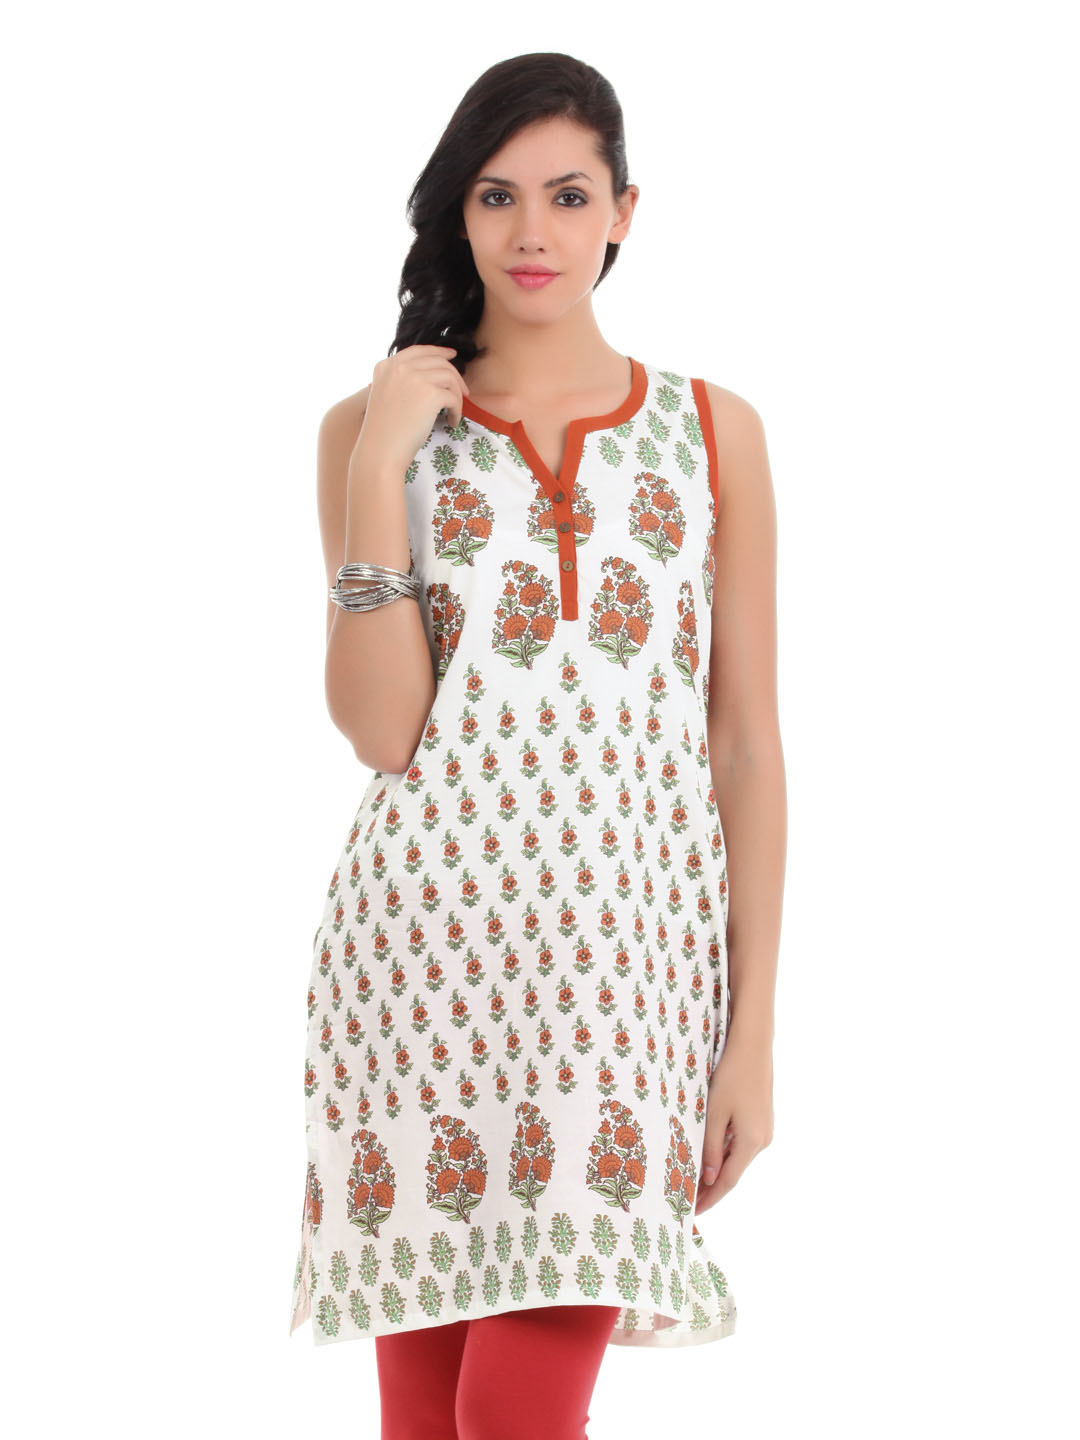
Aurelia Women White Printed Kurta
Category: Apparel / Topwear / Kurtas
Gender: Women
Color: White
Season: Summer 2012
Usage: Ethnic